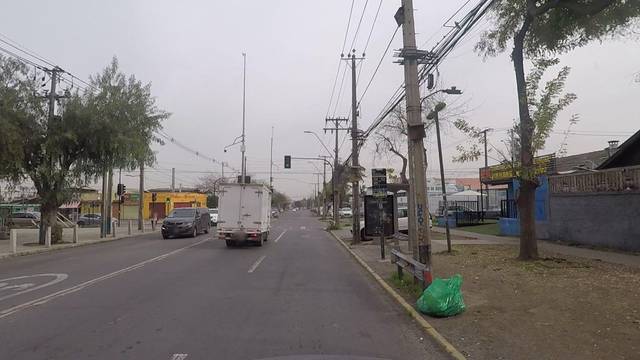
Region: Chile
Coordinates: -33.463, -70.559